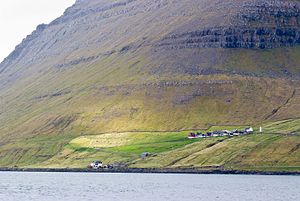
Syðradalur (Kalsoy) / Grammatisk kuriosum
Syðradalur er den sydligste bygd på østsiden af Kalsoy, Færøerne. Syðradalur var beboet i 1600-tallet, men er af ukendte årsager blevet forladt. Det nuværende Syðradalur blev grundlagt i 1812 af beboere fra bygden Blankaskáli på vestsiden af øen. De fraflyttede deres gamle bygd, fordi den blev delvis ødelagt af et fjeld og sneskred.